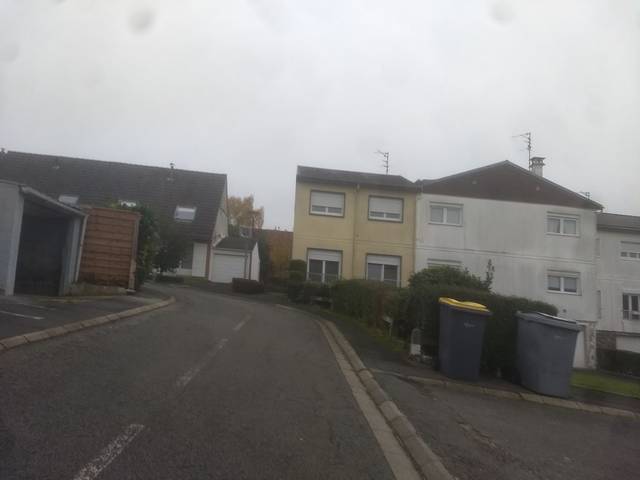
Region: France
Coordinates: 50.302, 2.787